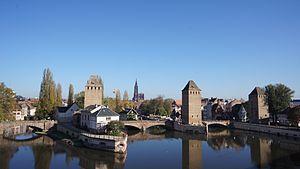
Cet article donne une liste des voies de la ville de Strasbourg, en France, classées par quartier.